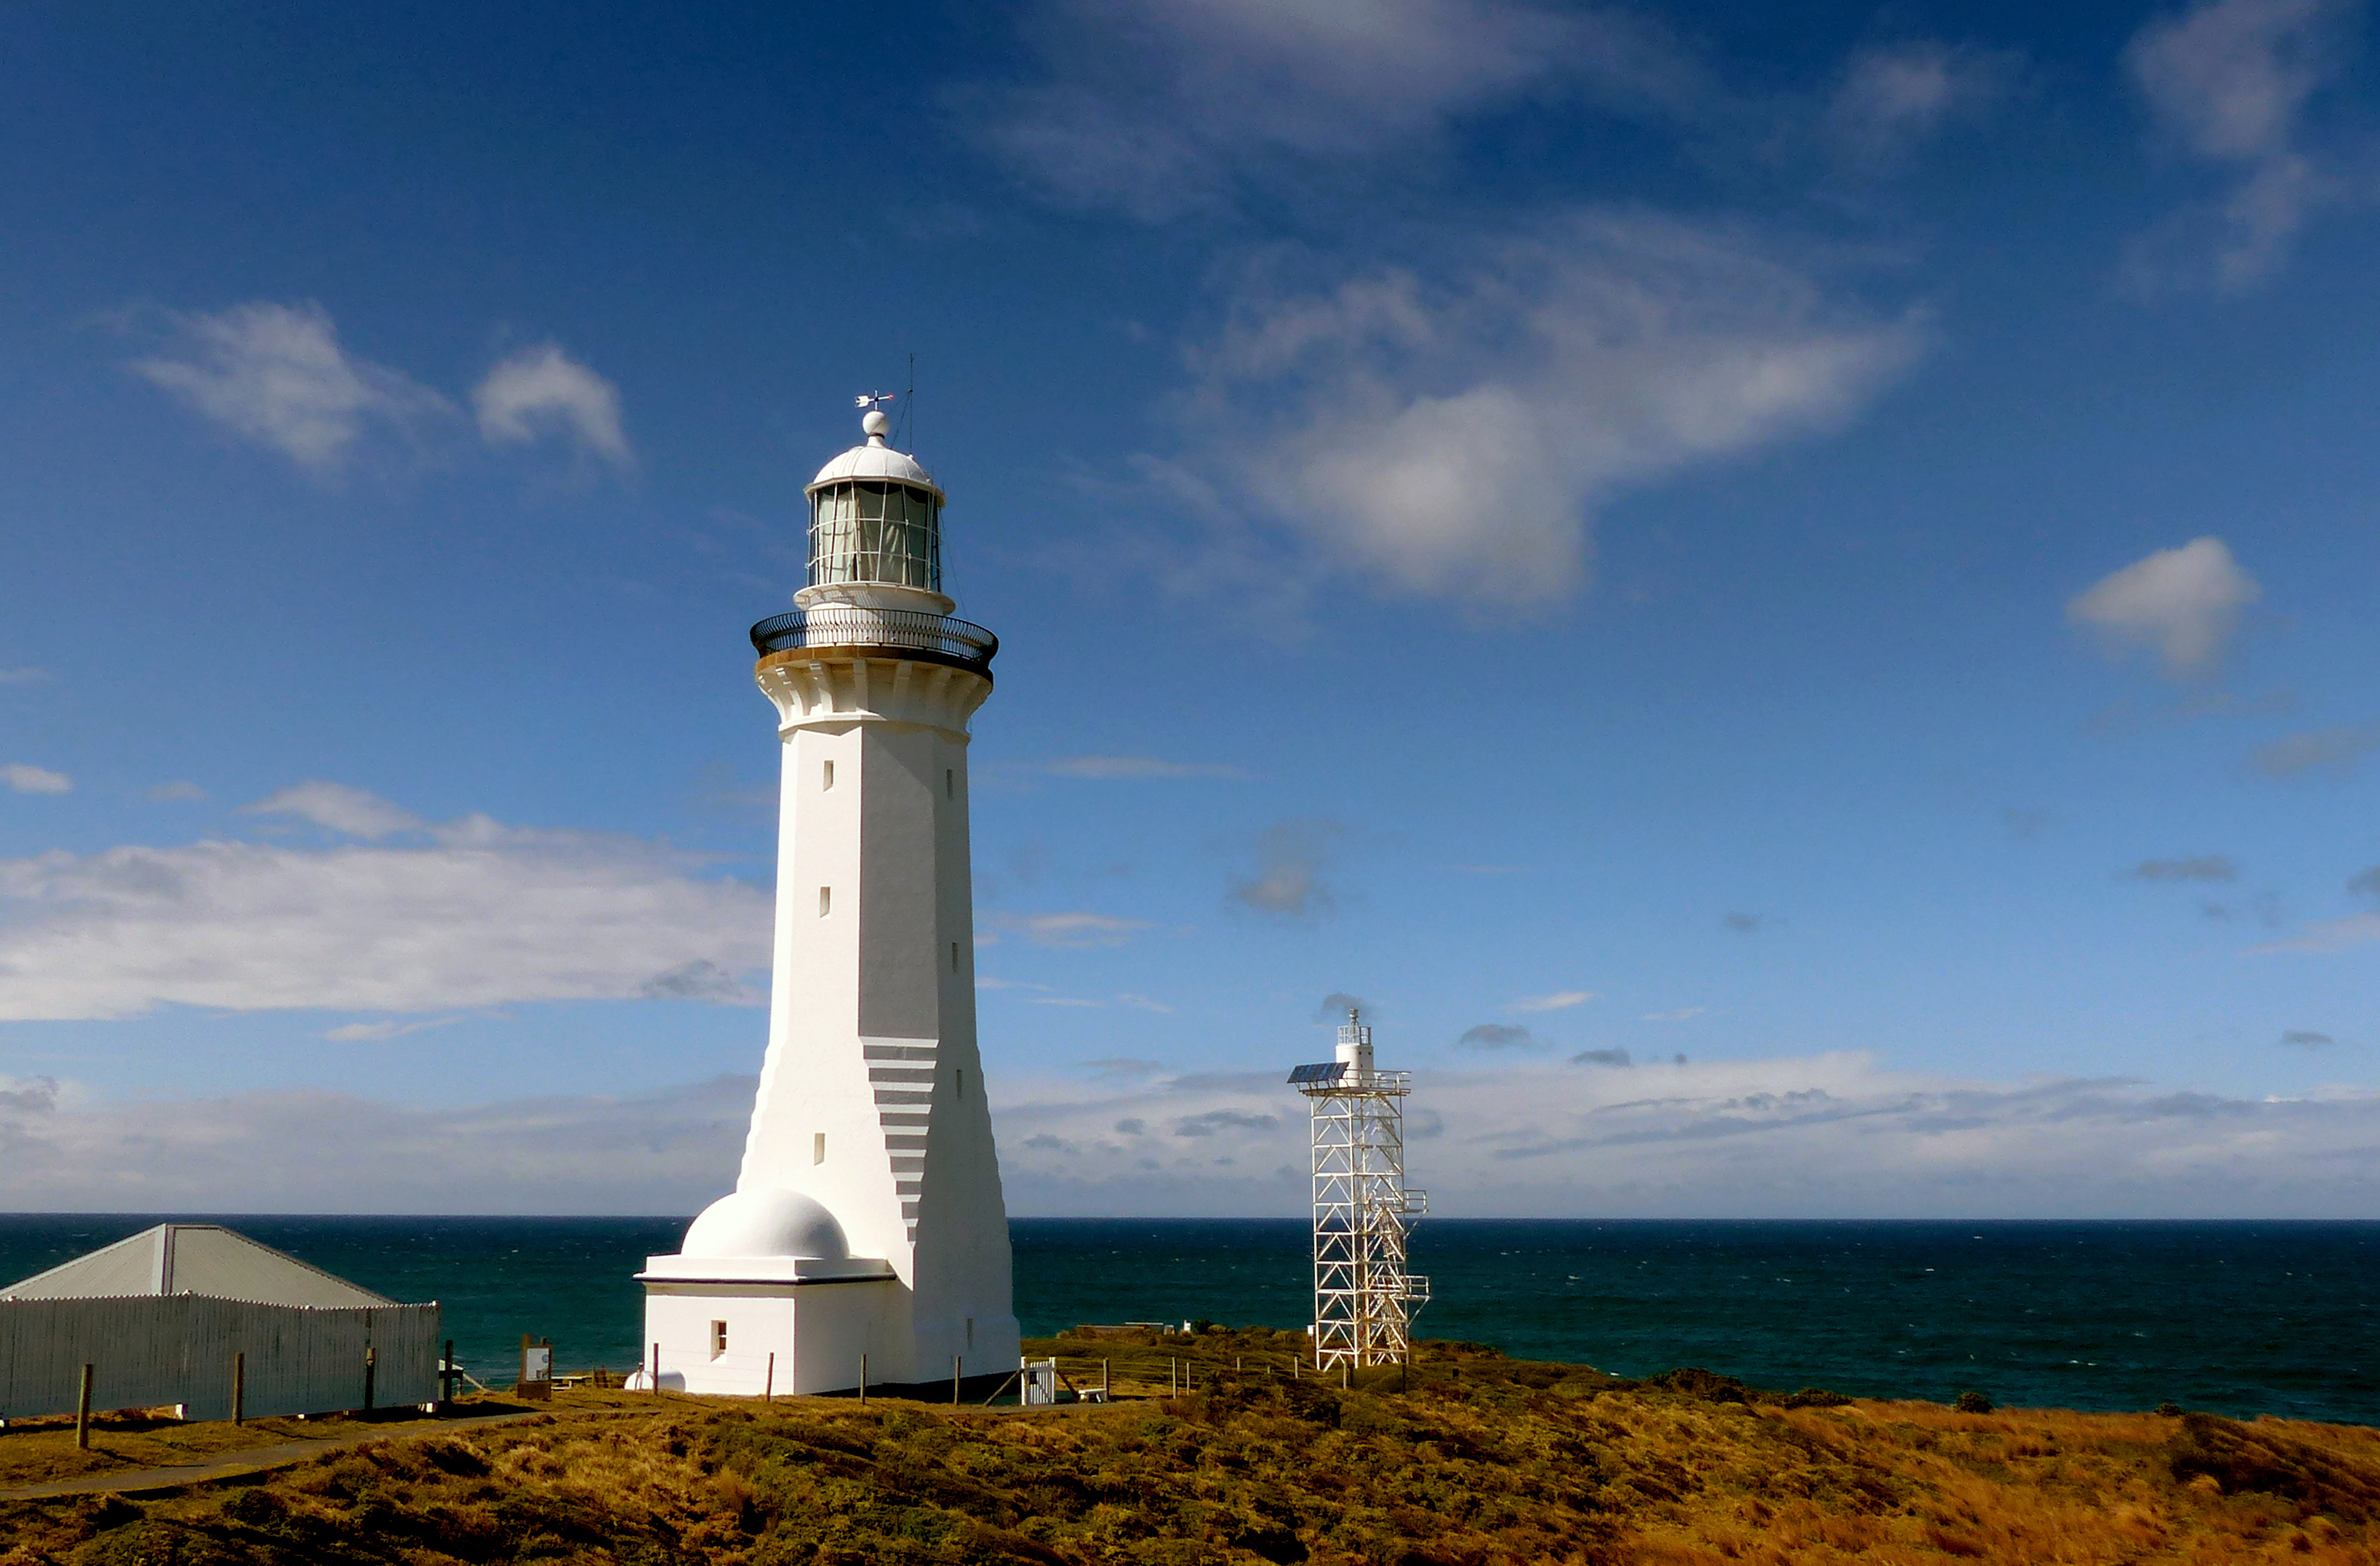
sea, coast, ocean, horizon, cloud, lighthouse, tower, lumixfz200, greencapensw, cape